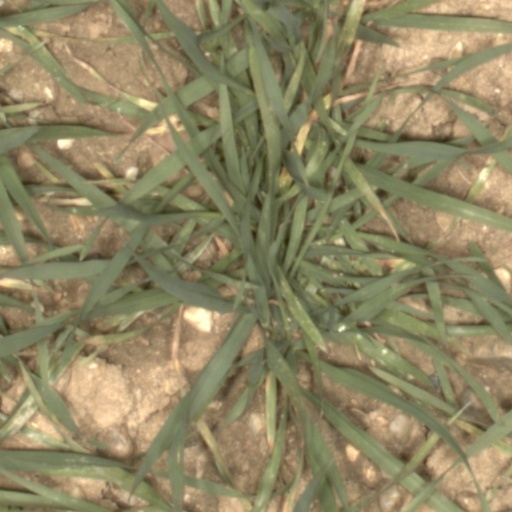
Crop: wheat